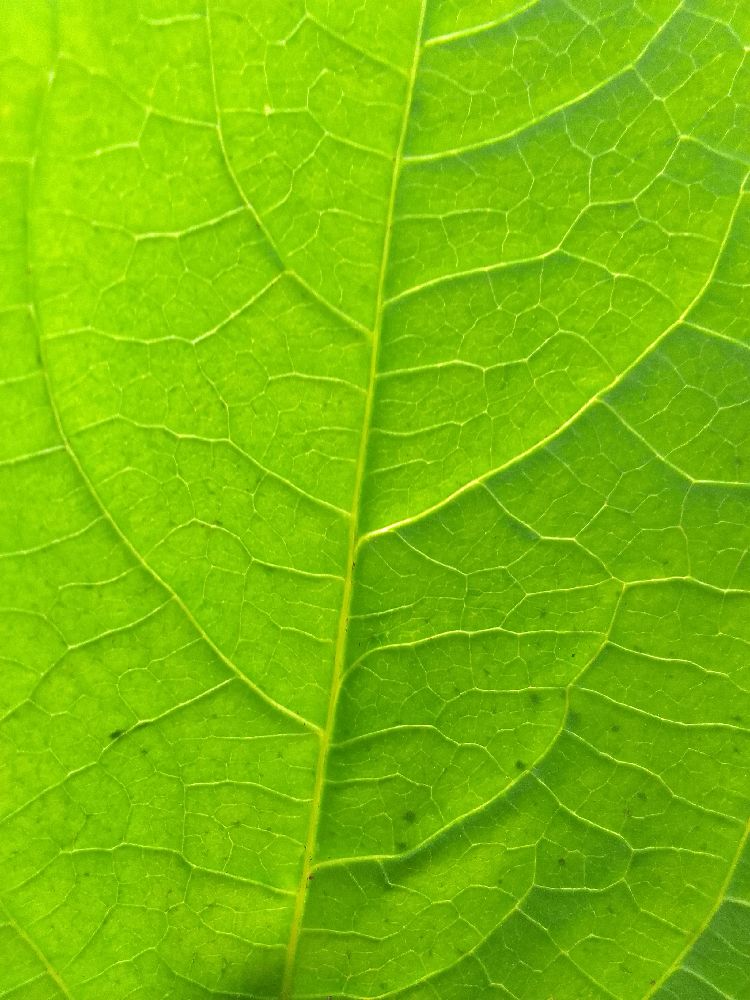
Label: healthy